Widzew Łódź

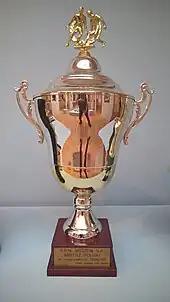
1996–97 Polish Championship trophy for Widzew

In January 2008, while playing in the second division, the Polish Football Association ruled that Widzew Łódź should be relegated due to their involvement in a corruption scandal. However, Widzew became champions that year and were allowed to stay in the second division, which was renamed I liga before the start of the 2008-09 season. Despite being deducted six points as a penalty, Widzew won the I Liga again in the 2009-10 season, and were promoted to the Ekstraklasa. However, Widzew were once again relegated at the end of the 2013–14 season after four seasons.